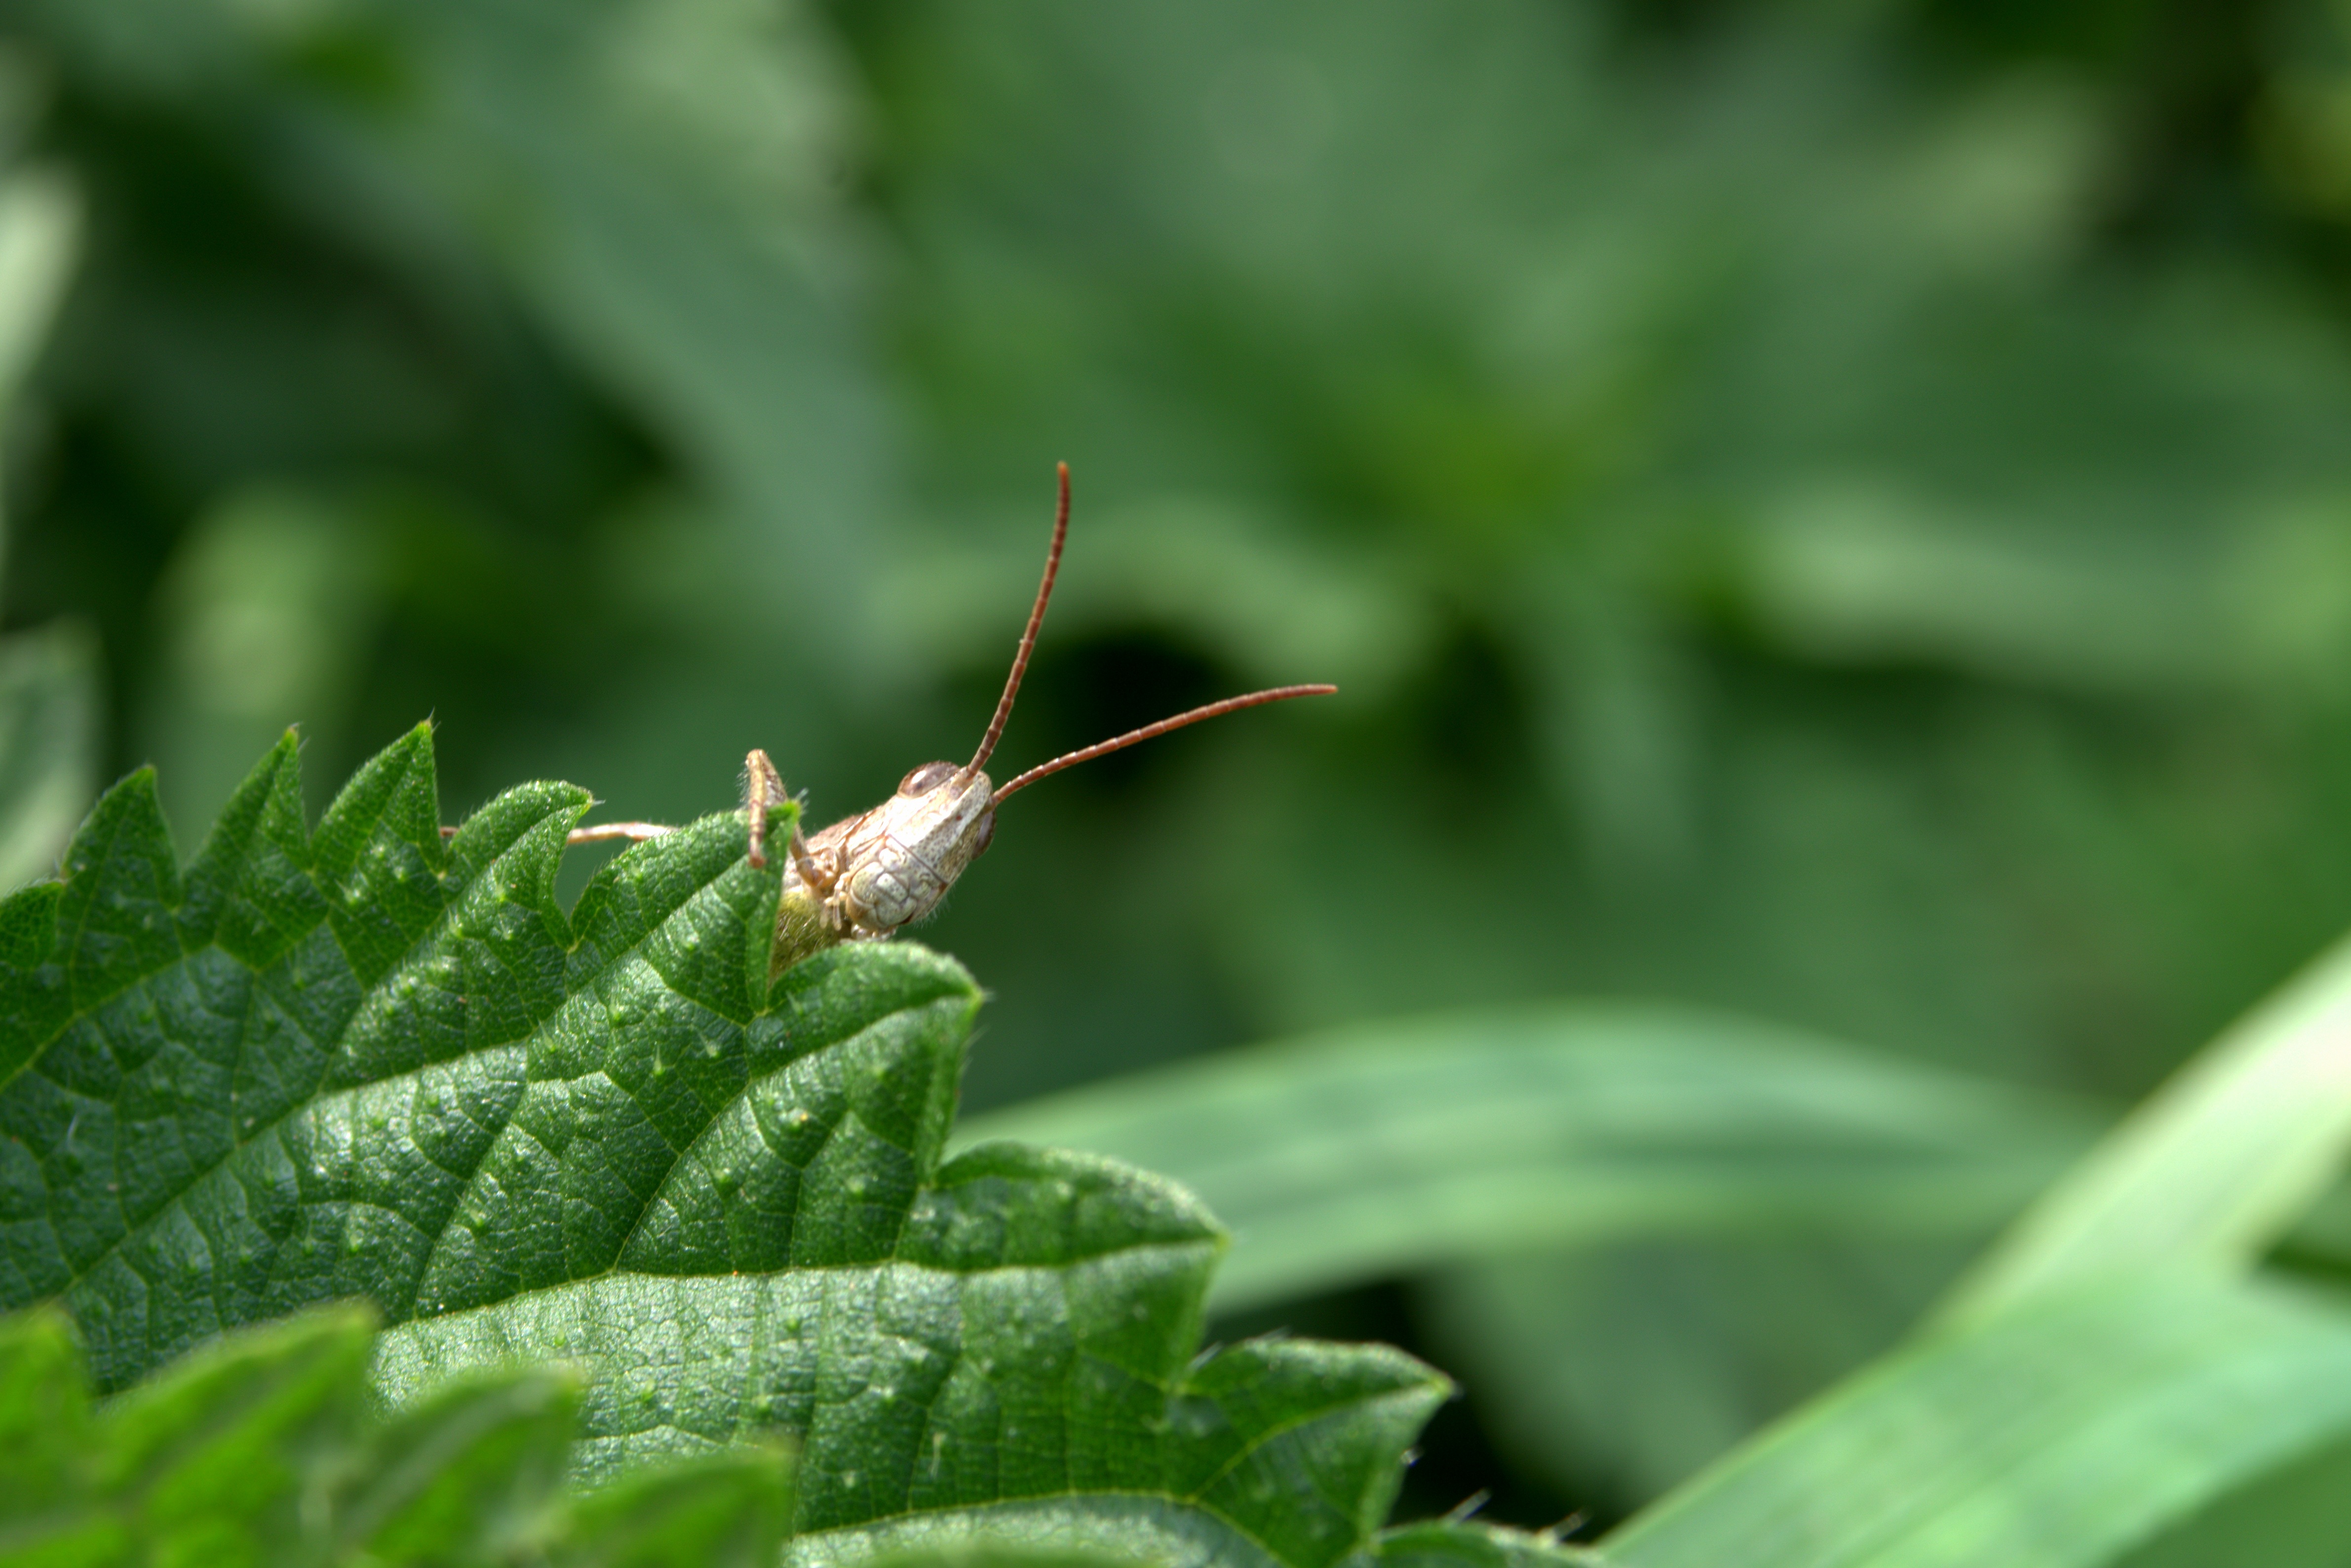
nature, grass, plant, photography, leaf, flower, jump, green, insect, botany, closeup, flora, fauna, invertebrate, cricket, close up, grasshopper, peek, macro photography, meadow grass, blades of grass, polyana, tettigonia viridissima, stinging nettle, plant stem, cricket like insect